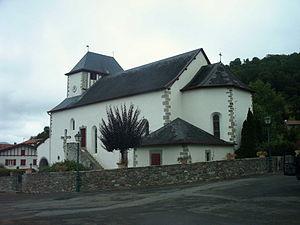
Saint-Just est une ancienne commune française du département des Pyrénées-Atlantiques. Le 25 juin 1841, la commune fusionne avec Ibarre pour former la nouvelle commune de Saint-Just-Ibarre.
Saint-Just-Ibarre est une commune française située dans le département des Pyrénées-Atlantiques, en région Nouvelle-Aquitaine.